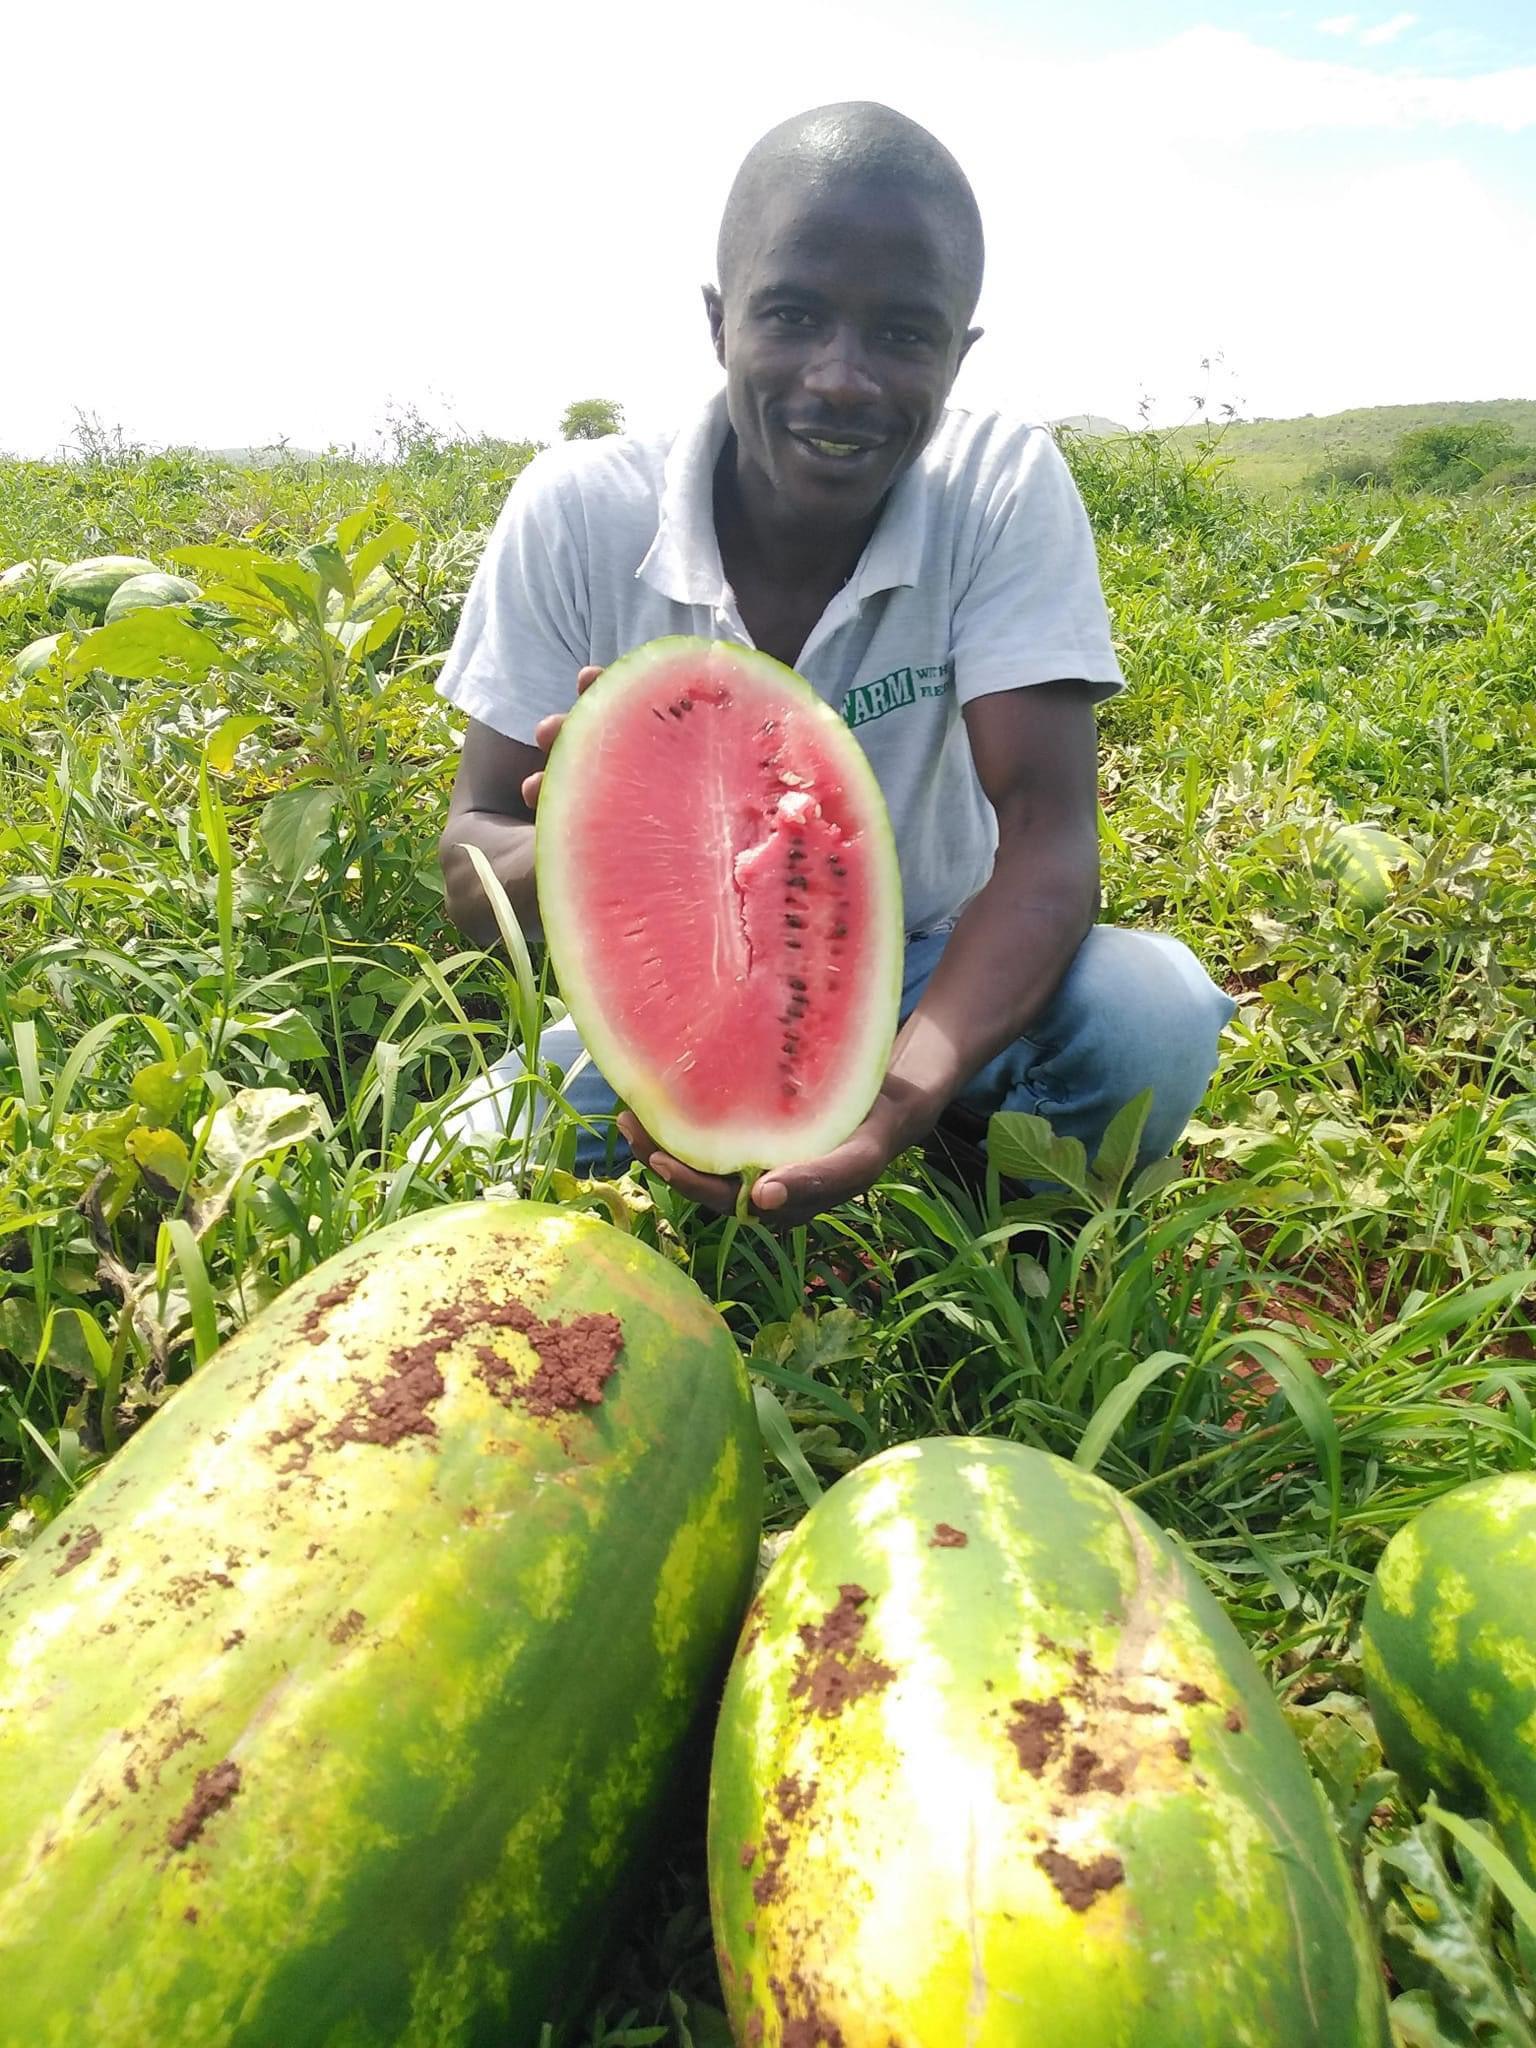
Mkulima wa jinsia ya kiume amechuchumaa shambani huku amezungukwa na mimea mingi ya kijani kibichi, amechuchumaa huku mkononi ameshika tikiti lililokatwa nusu lenye rangi nyekundu ya kuvutia kuonyesha  tamu, na mbele yake kuna matikiti makubwa aliyoyapanga kwa ajili ya kwenda kuuza na kujipatia kipato.